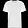
Label: T - shirt / top